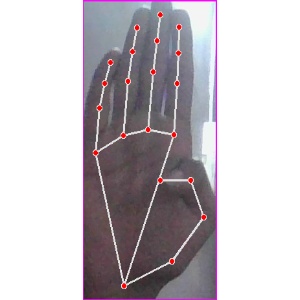
अक्षर: झ